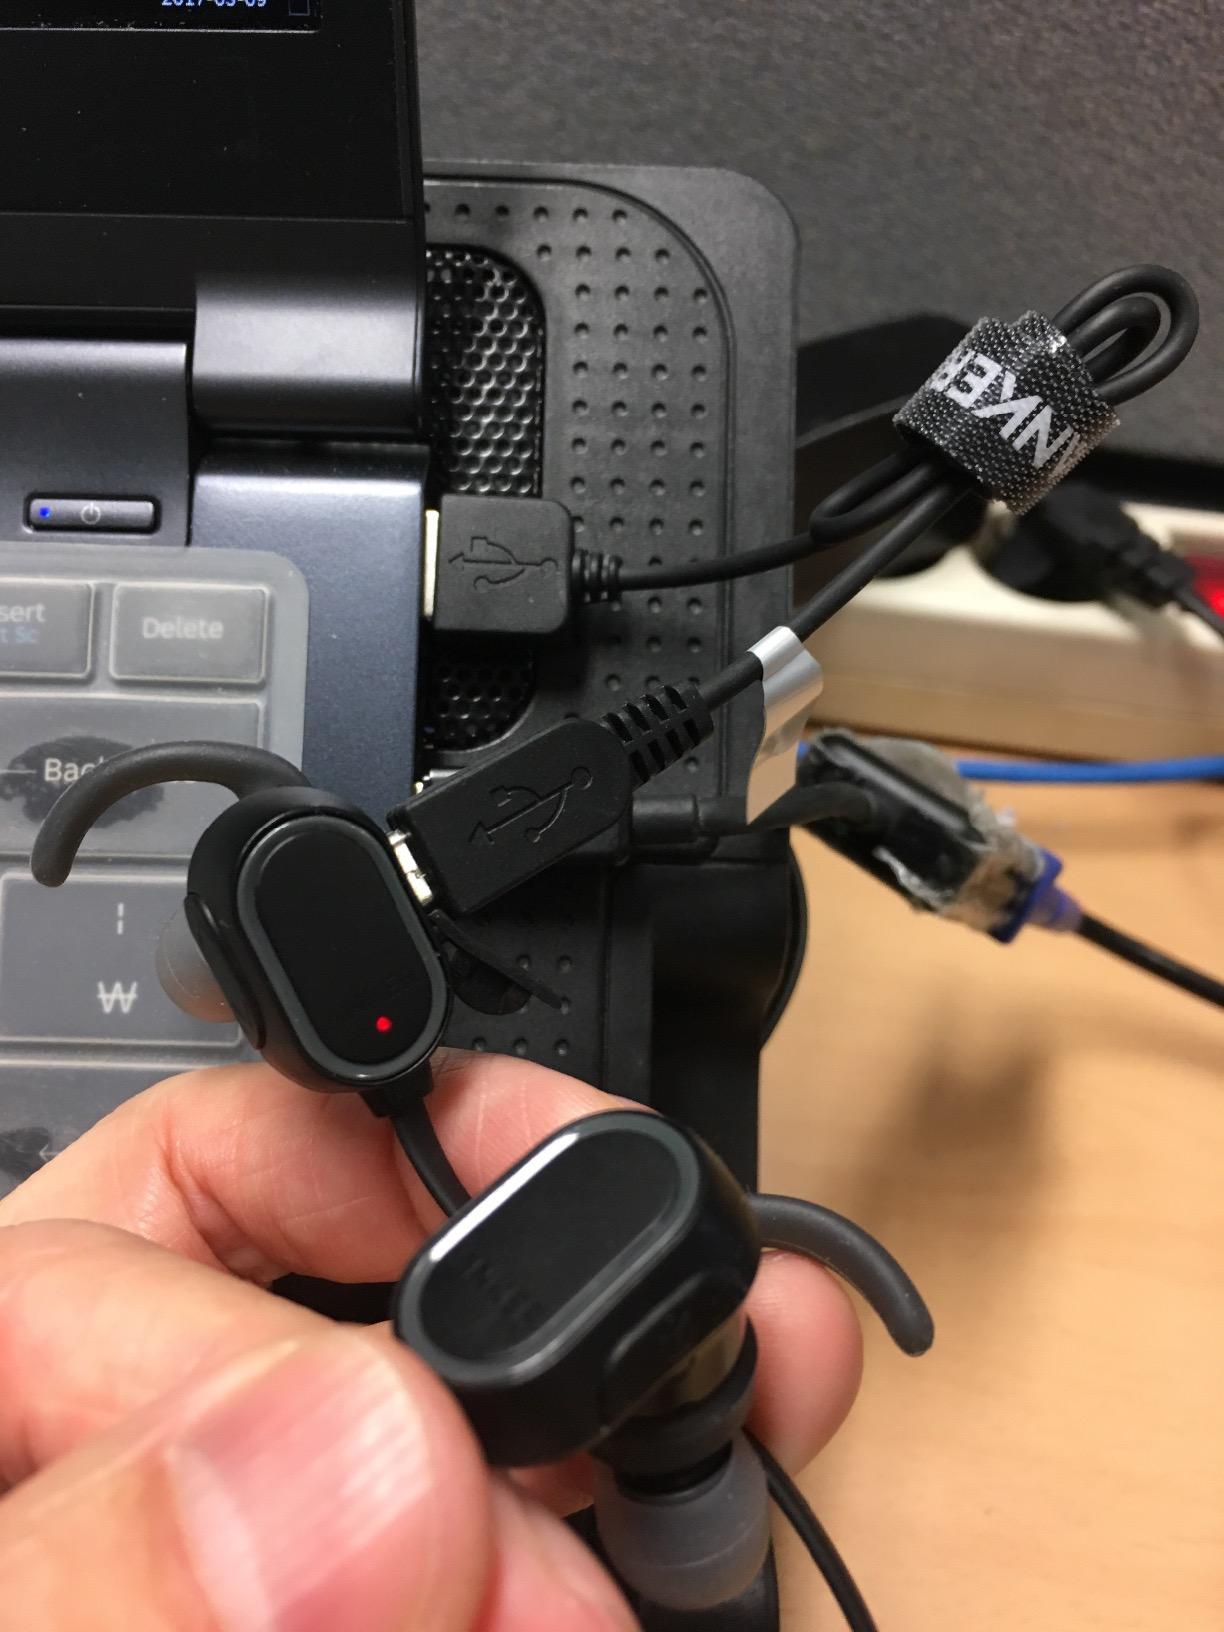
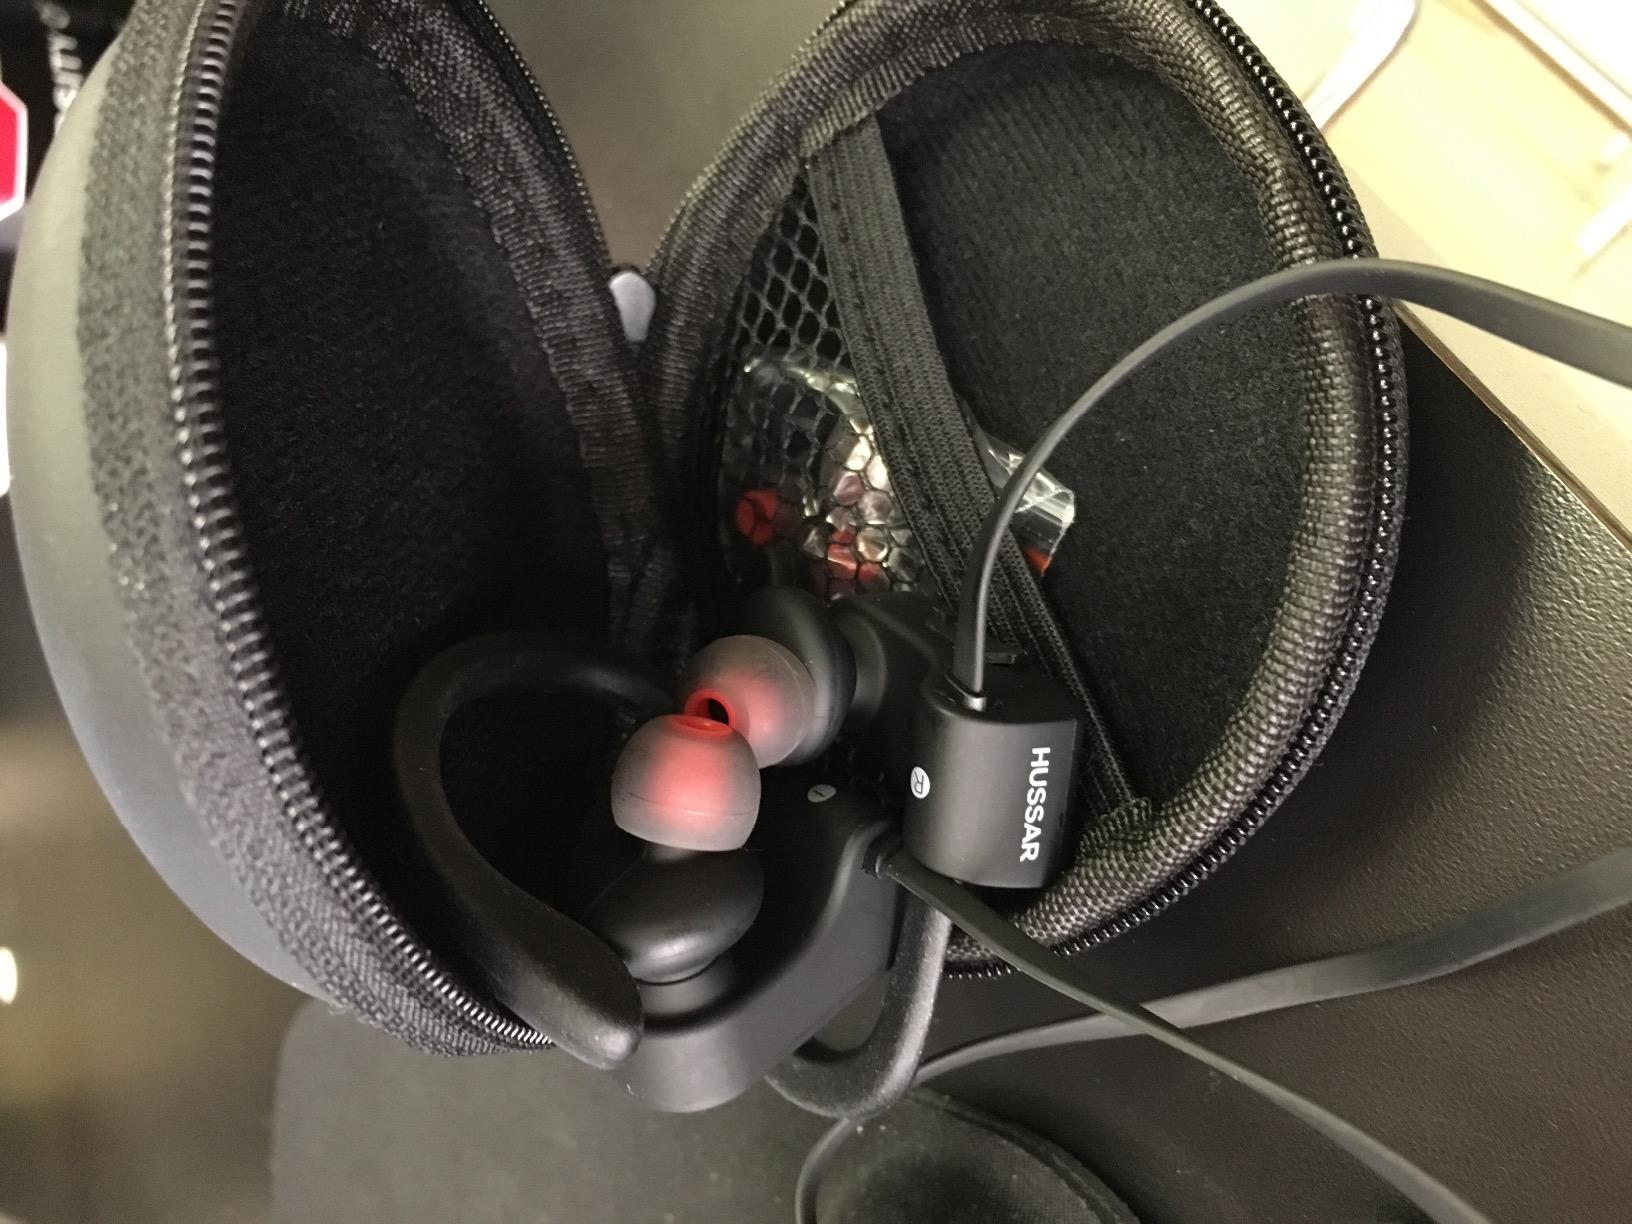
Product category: headphones
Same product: no